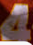
Number: 4